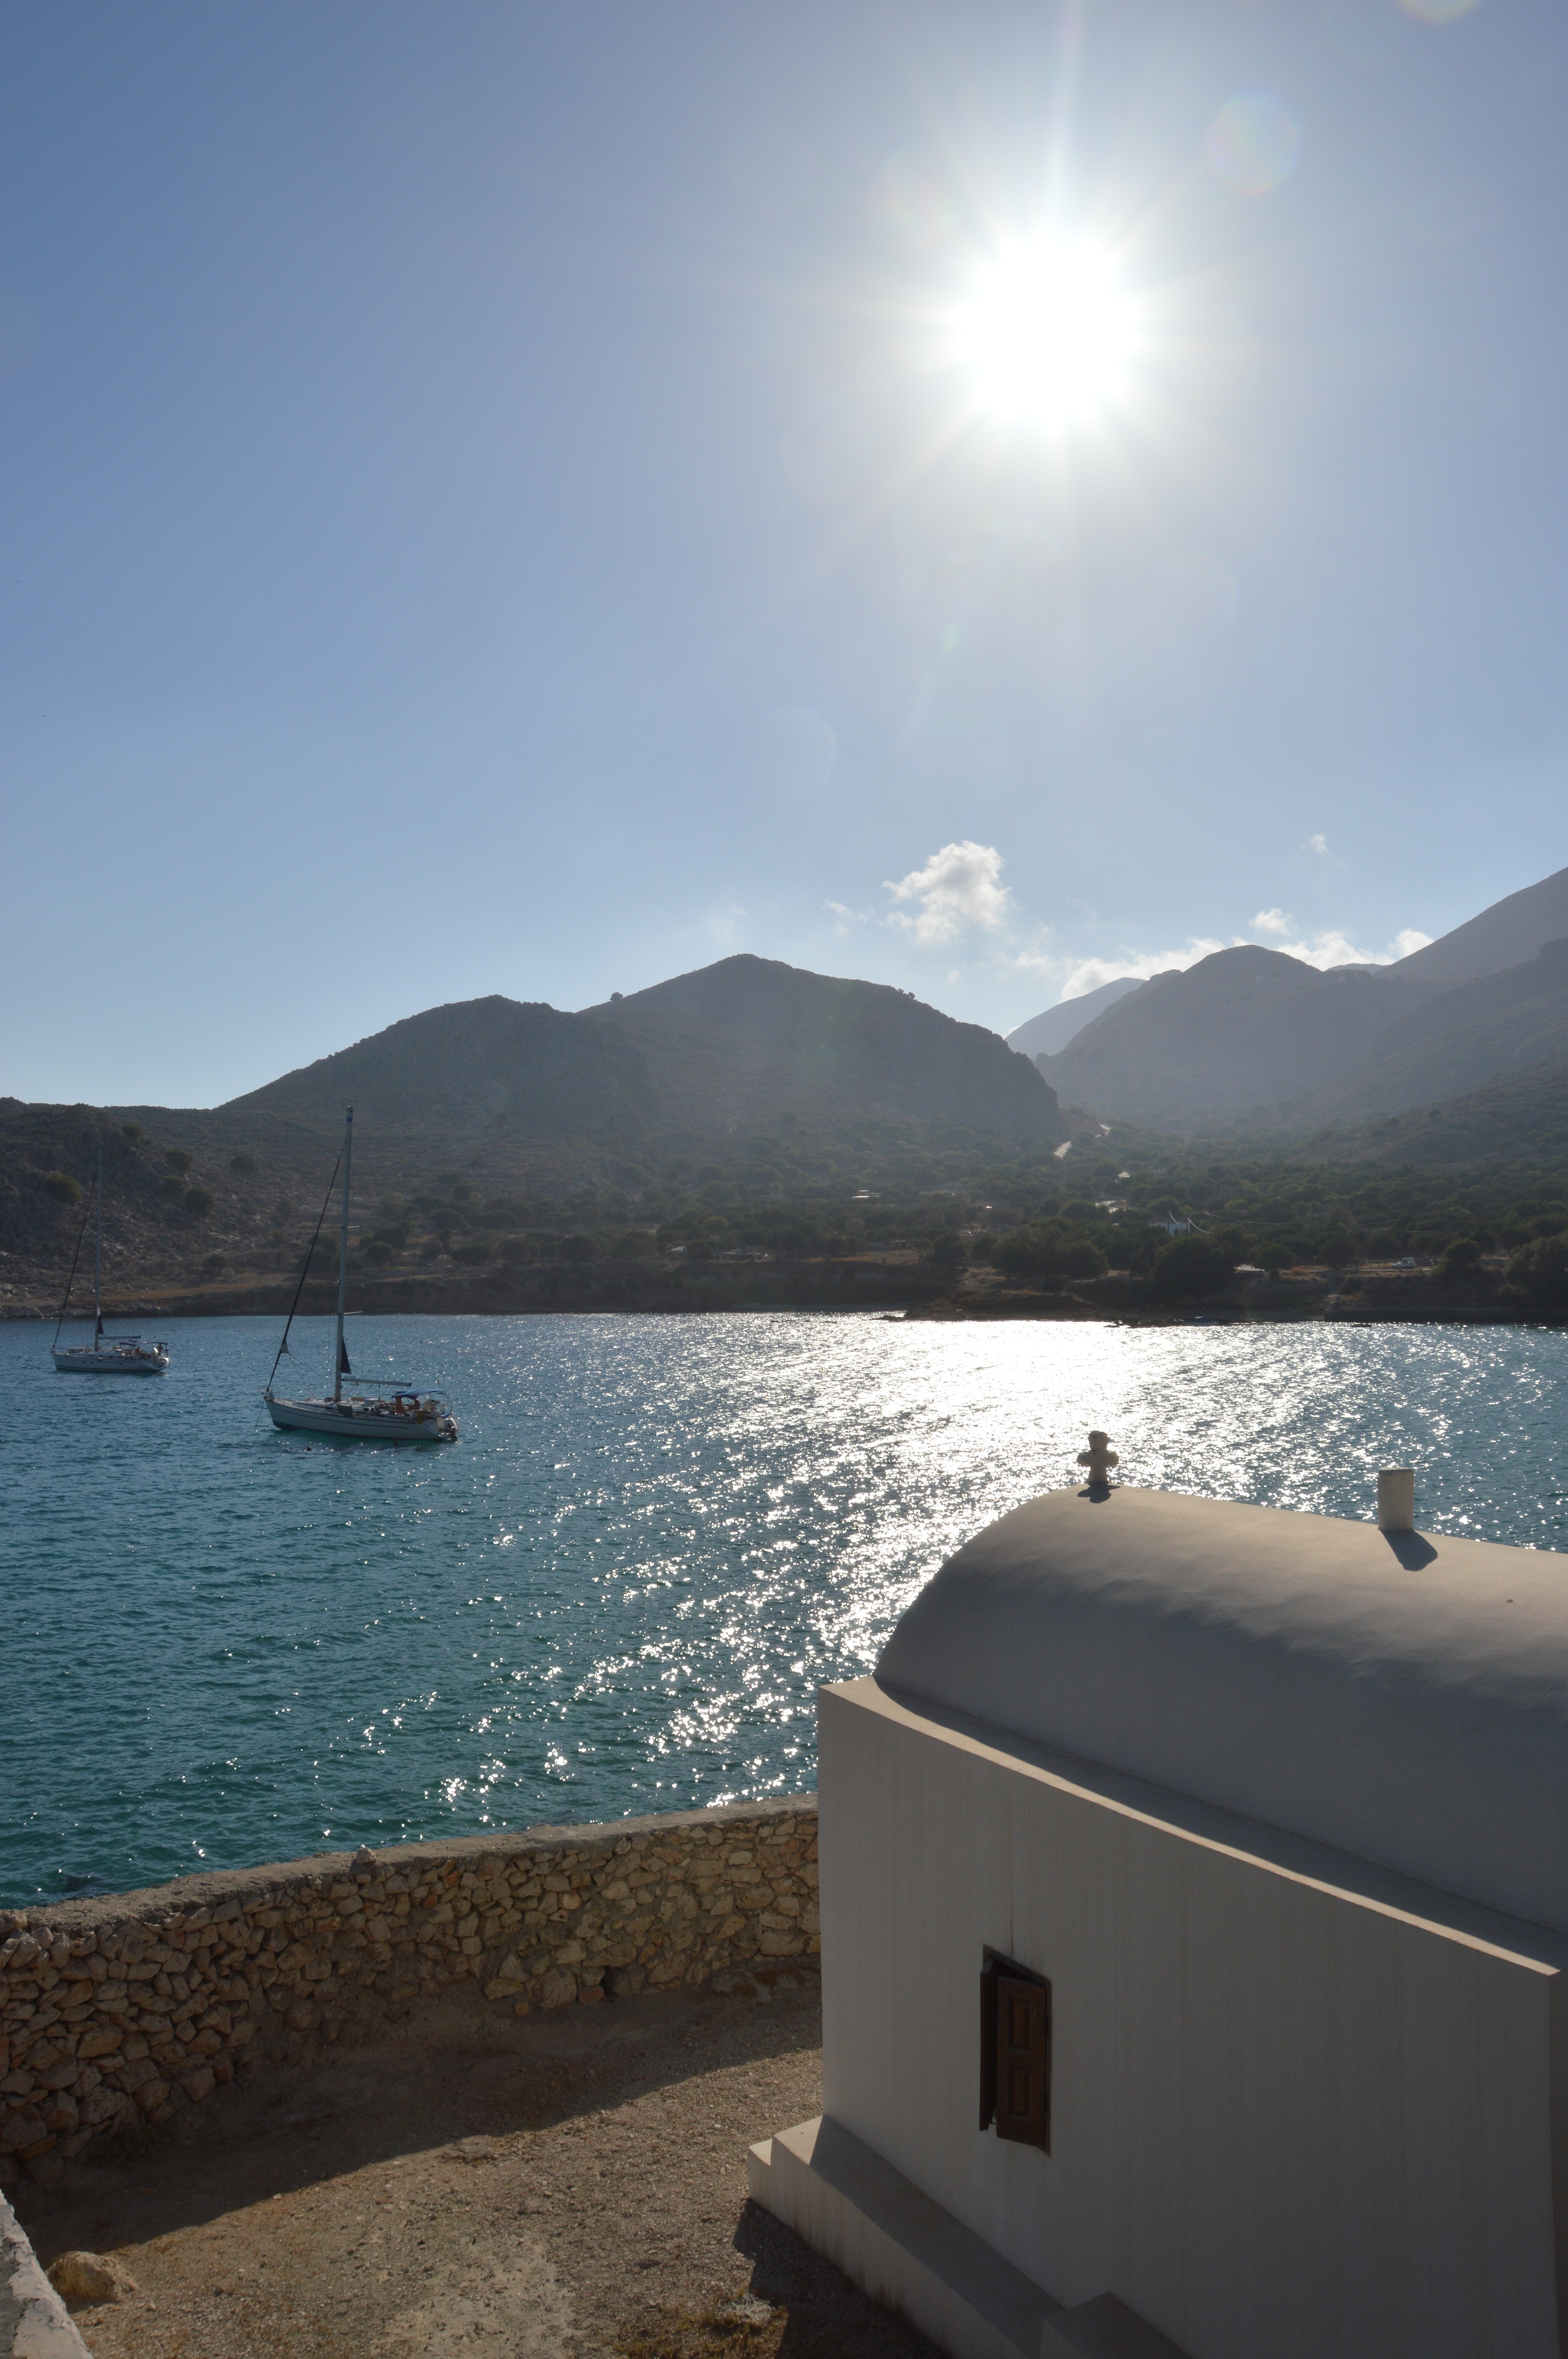
sea, coast, water, ocean, mountain, snow, winter, sun, boat, morning, shore, lake, vacation, vehicle, bay, island, church, reservoir, body of water, greece, loch, chalki